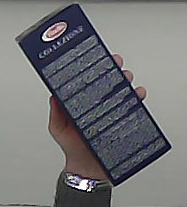
Product: barilla_lasagne